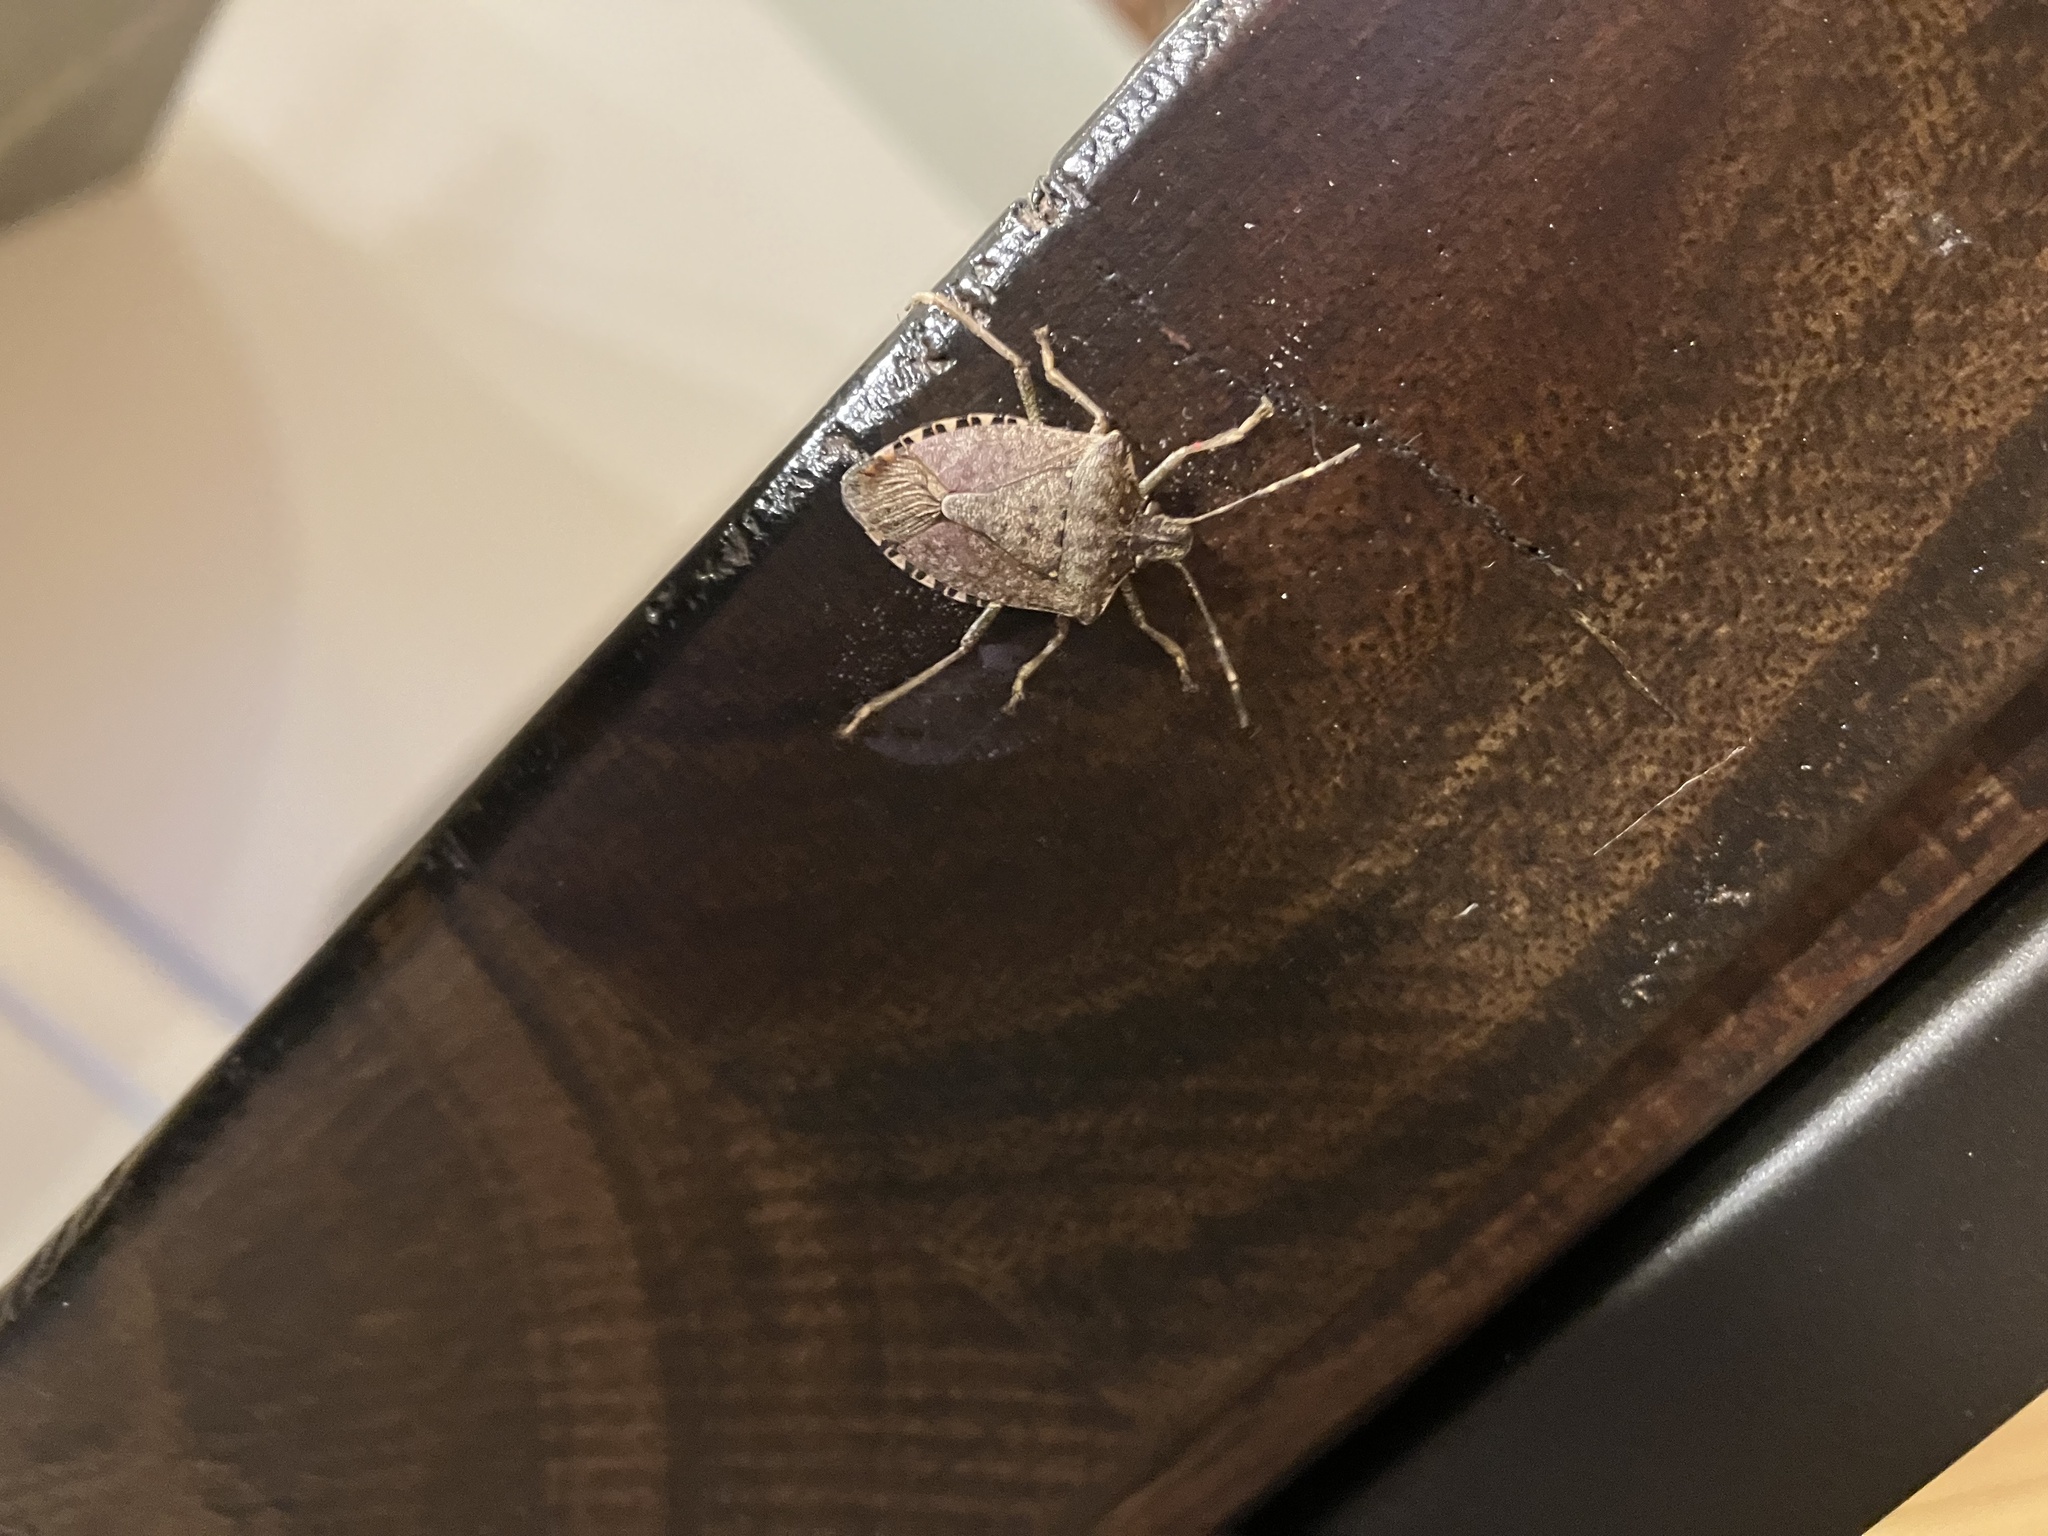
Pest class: stink_bug